Henry Montagu Butler

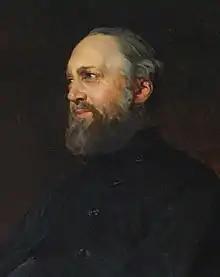

Henry Montagu Butler (2 July 1833 – 14 January 1918) was an English academic and clergyman, who served as headmaster of Harrow School (1860–85), Dean of Gloucester (1885–86) and Master of Trinity College, Cambridge (1886–1918).